Indos in colonial history

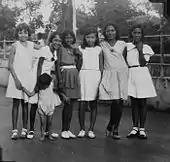
Indo European children in Batavia, between 1925 and 1935

All Indo families are rooted in the original coalescence between a European forefather and a native born primordial mother. The Indo community as a whole is made out of many different ethnic European and Indonesian combinations and various degrees of racial blending. These combinations include mixtures of diverse European peoples such as (for example) Portuguese, Dutch, Belgian, German, French and British people, with equally diverse Indonesian peoples such as for example Javanese, Sumatran, Moluccan and Minahassa people, and also to a lesser degree with Chinese, Indian, Sri-Lankan and African people that had settled in the East Indies.